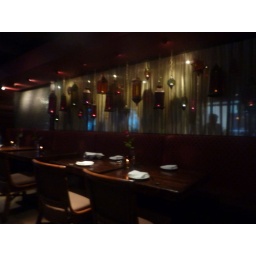
Banana Leaf interior - wall near water fountains